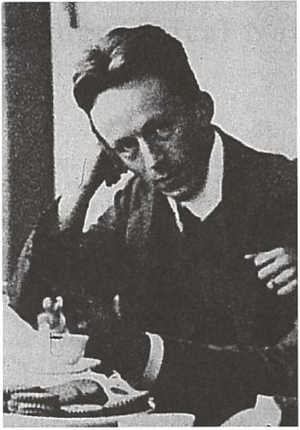
Adolf Naef est un zoologiste et un paléontologue suisse, né le 1ᵉʳ mai 1883 et mort le 11 mai 1949.